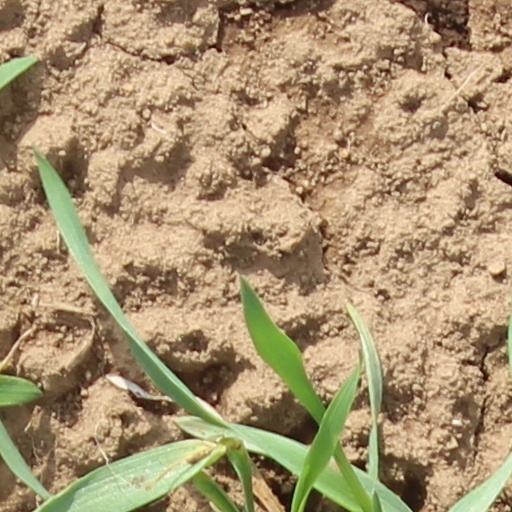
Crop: wheat